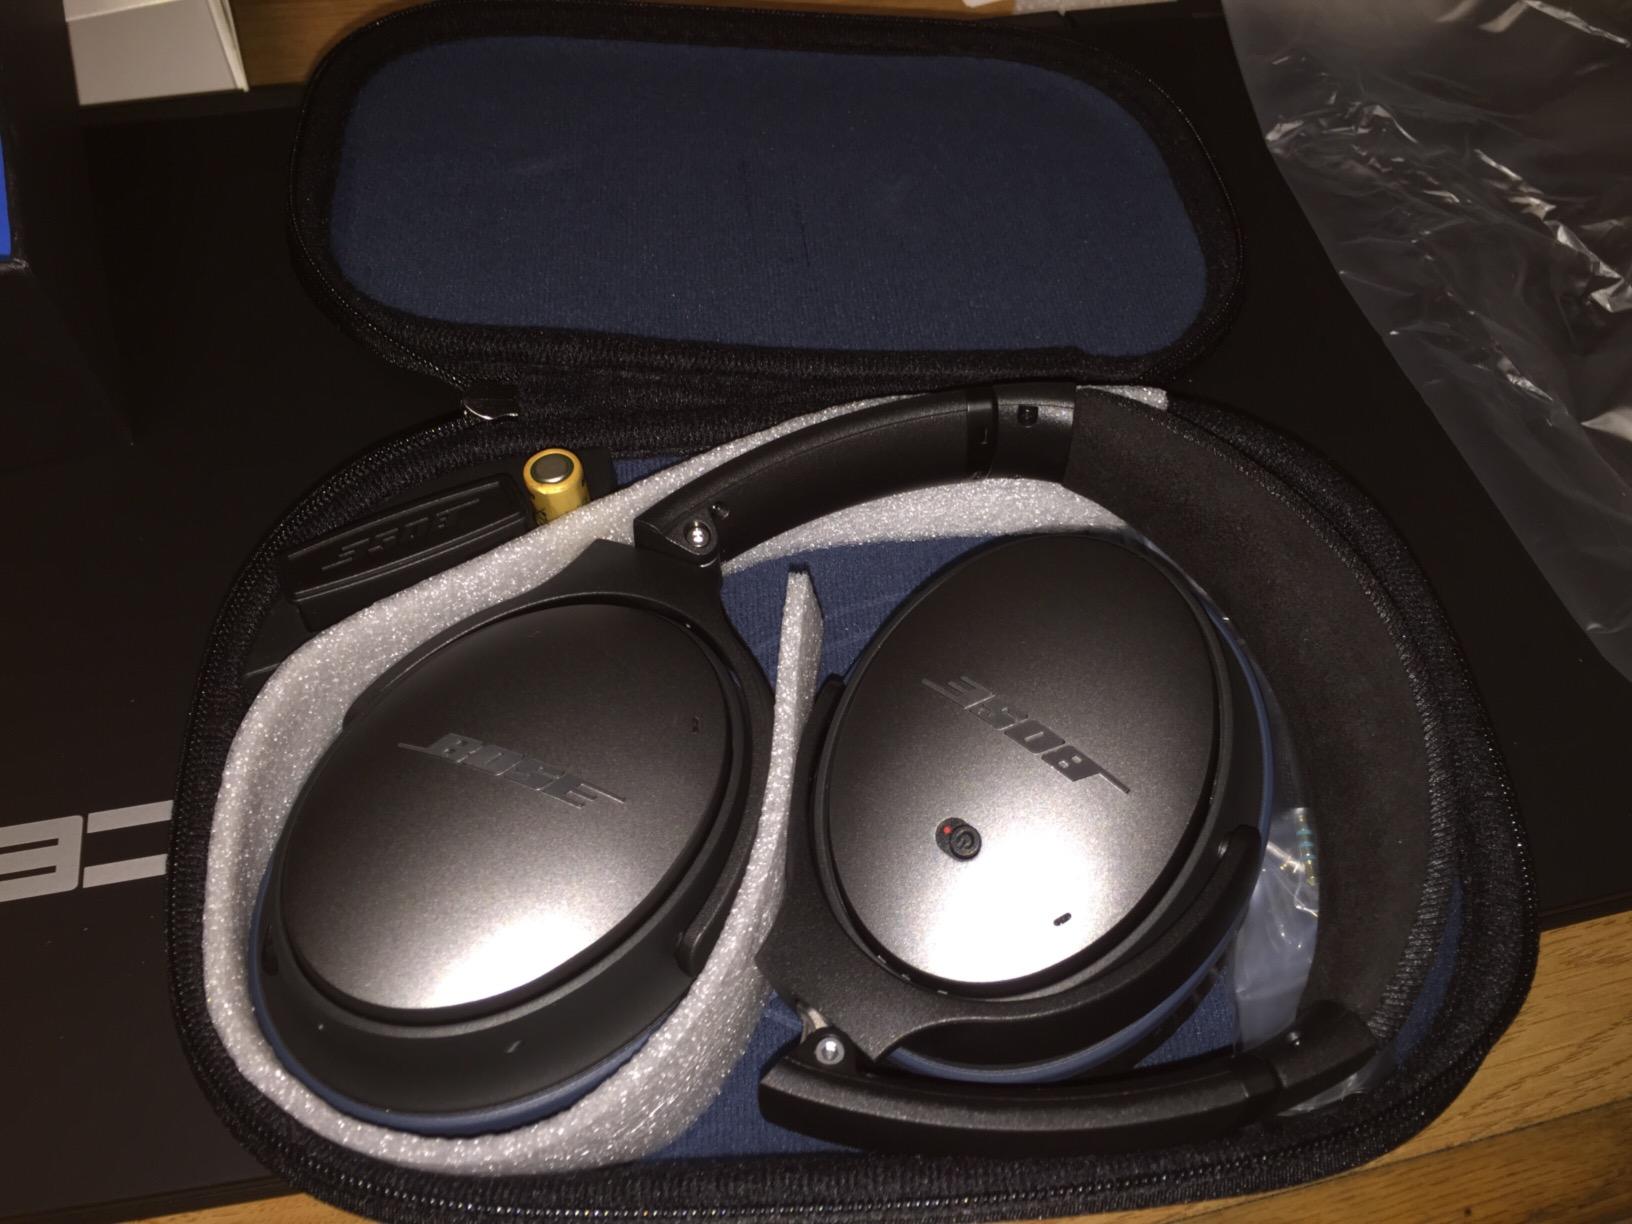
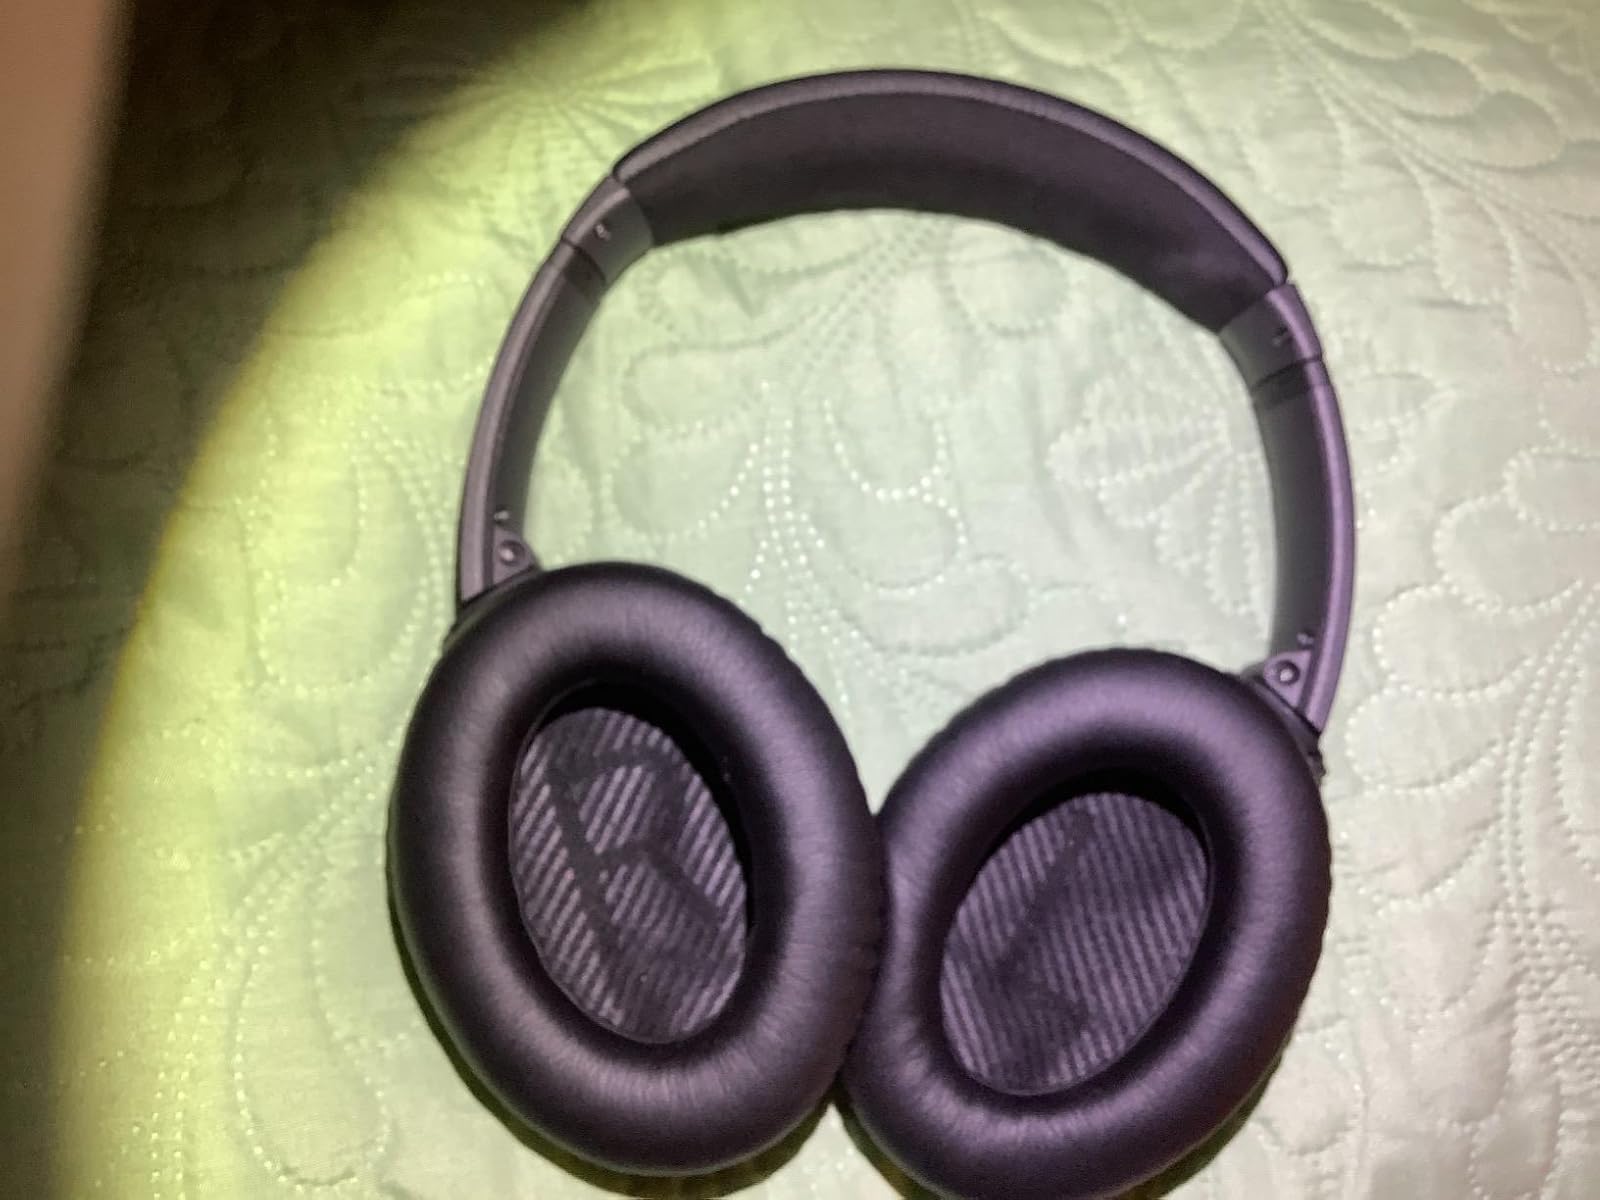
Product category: headphones
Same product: no